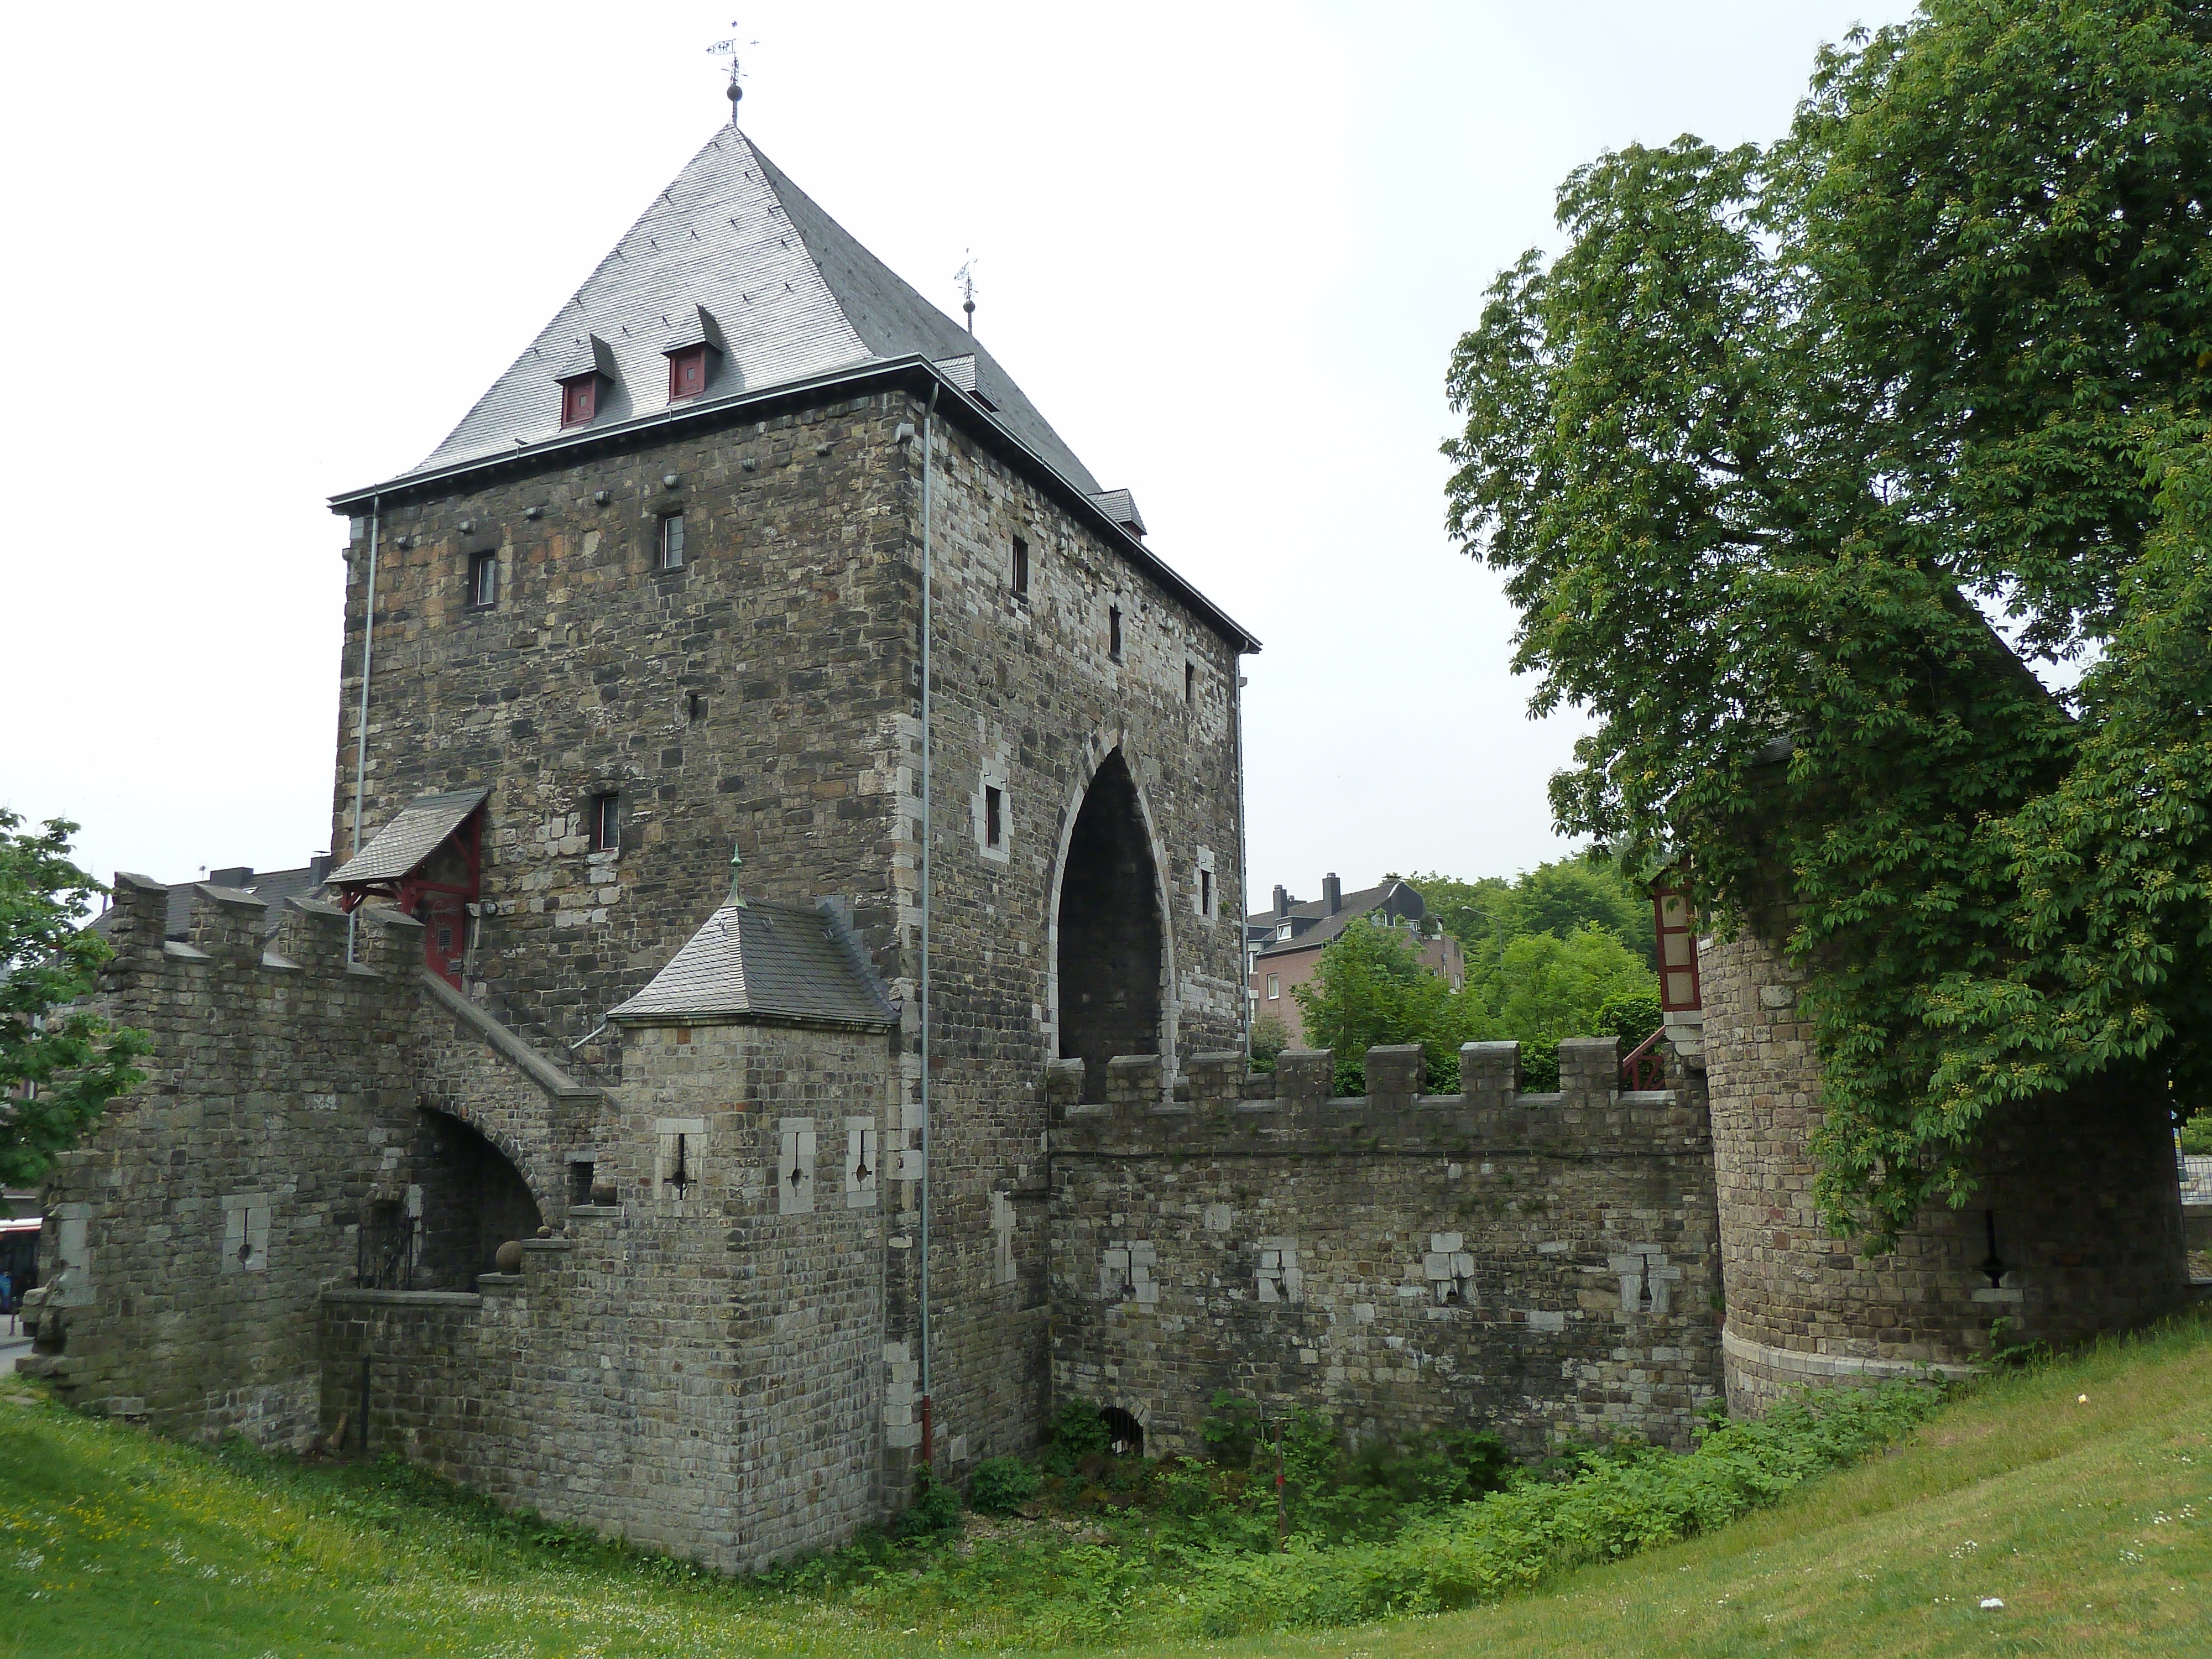
architecture, building, chateau, wall, tower, castle, ancient, church, chapel, place of worship, medieval architecture, medieval, monastery, germany, abbey, aachen, historic site, ponttor, citygate, spanish missions in california